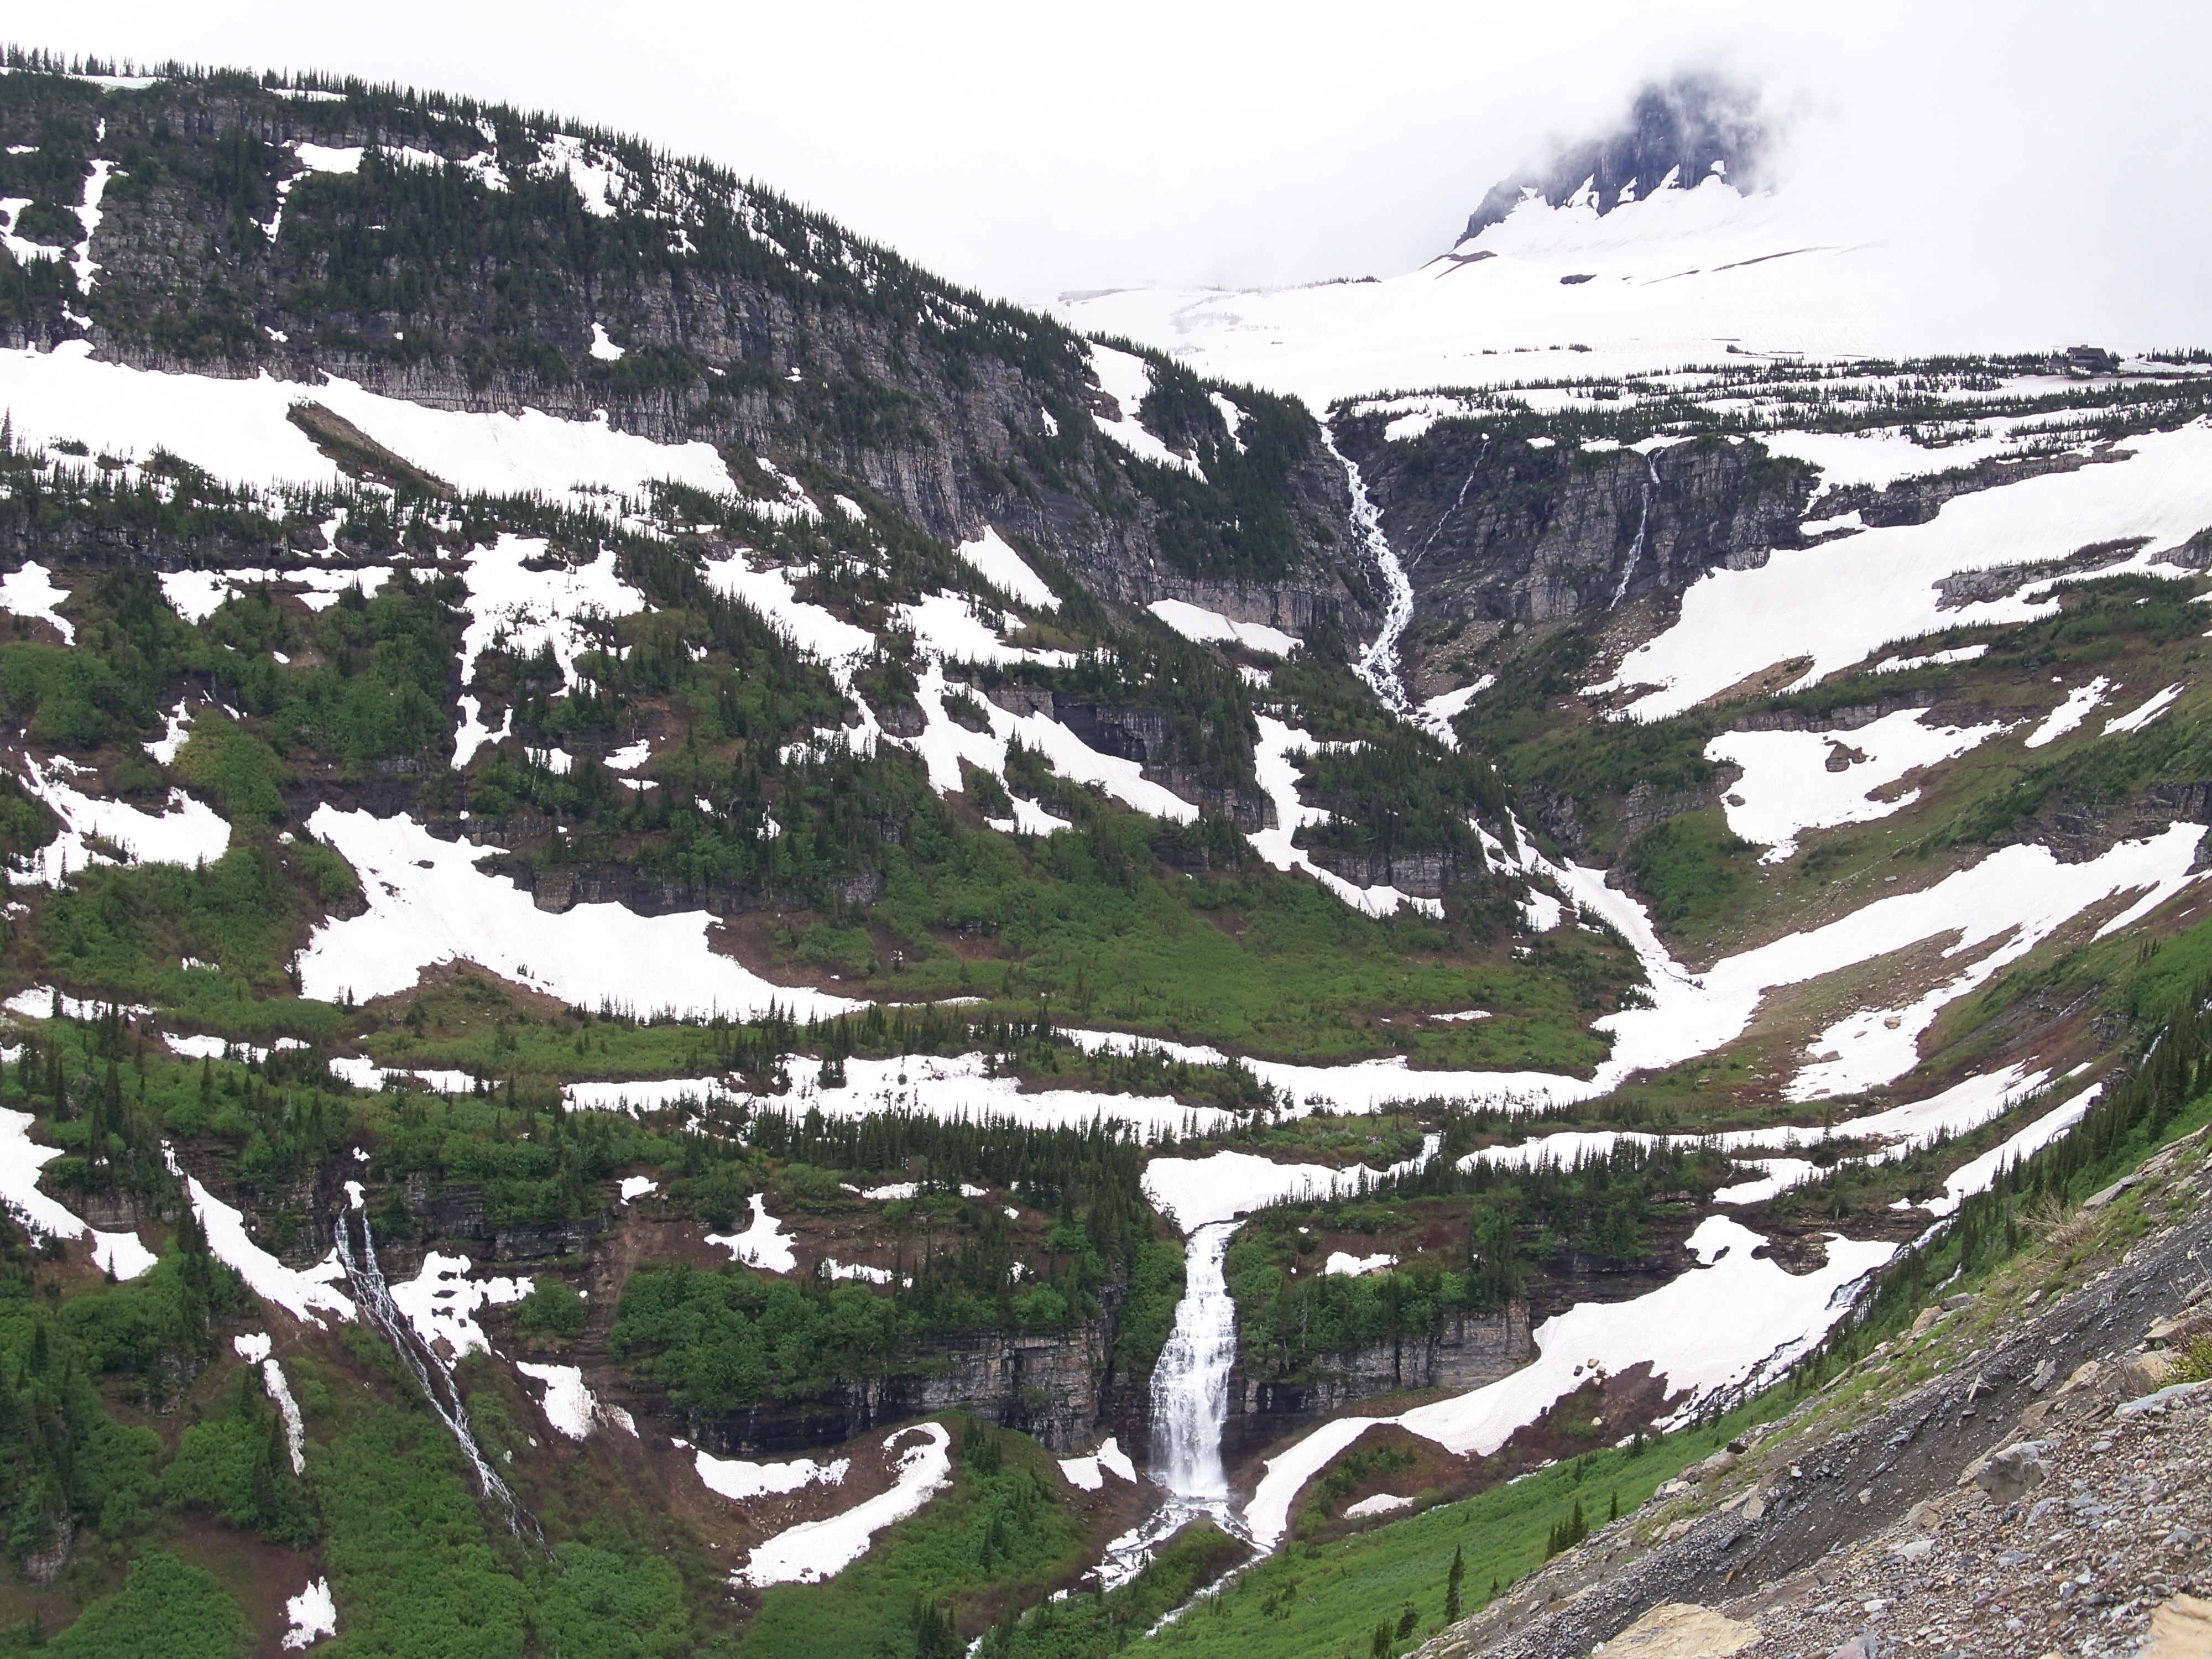
landscape, nature, outdoor, mountain, valley, mountain range, environment, green, scenic, glacier, natural, america, terrain, ridge, geology, plateau, montana, moraine, glacier national park, landform, mountain pass, geographical feature, mountainous landforms, geological phenomenon